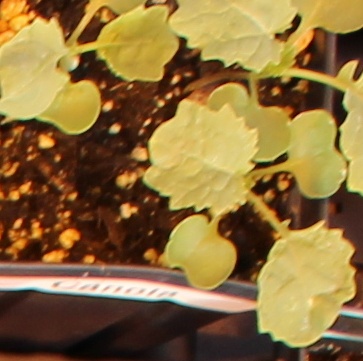
Label: Canola